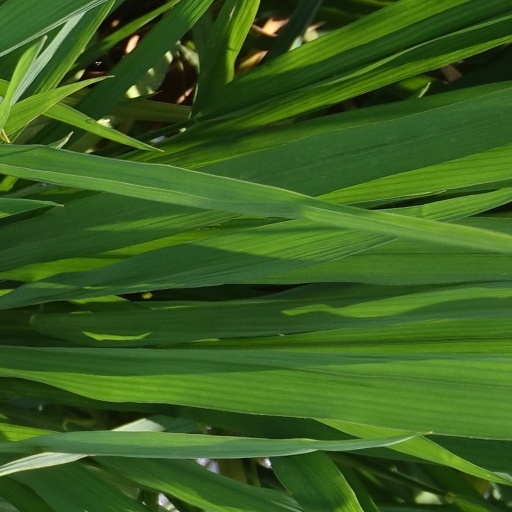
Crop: rice